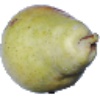
Label: pear_williams